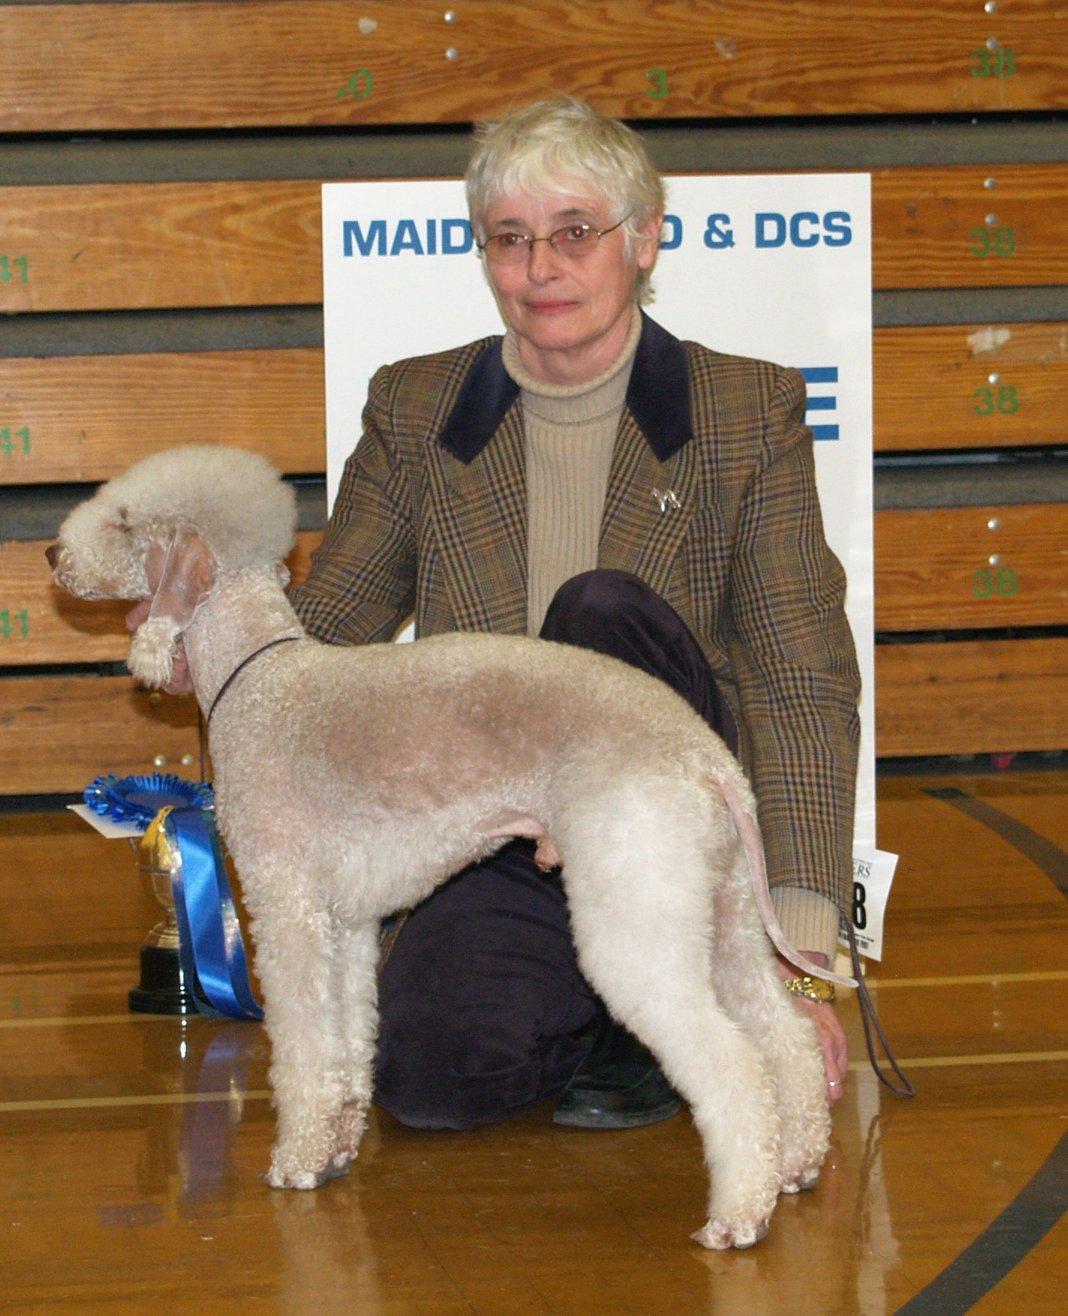
Bedlington_terrier